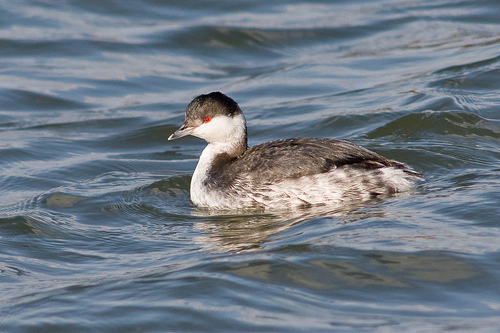
the bird has an eyering that is red and a small bill.
this bird is white and black in color and has a short white bill along with a red eye ring.
this bird has vivid red eyes and black and white feathersthe bird has a curved throat that is white and black and a red eyering.
a large bird with bright red eyes, a white throat and medium gray plumage.
this gray and white bird has a red eye and a white throat and breast.
a medium sized bird with a grey and white body and a pointed beak.
this bird has very big gray wings, a white belly and throat, and a gray crown.
this bird has a dark grey crown with white throat and dark grey secondaries.
a bird with red eyes and gray and black crown and wings, with white on the bottom.
Species: Horned Grebe